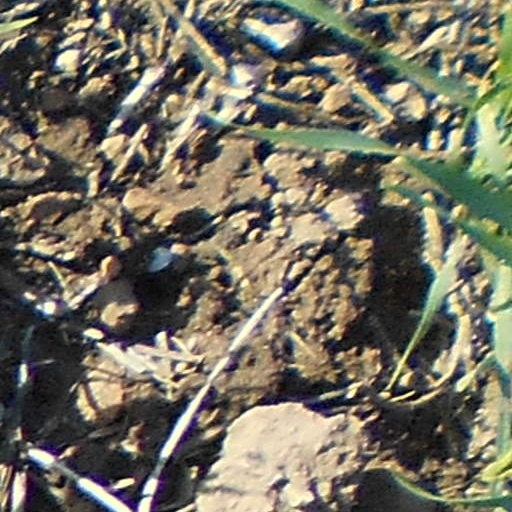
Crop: wheat